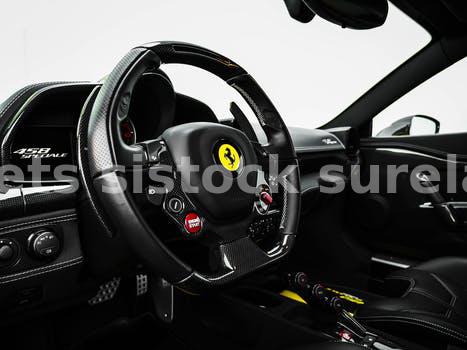
Label: Watermark